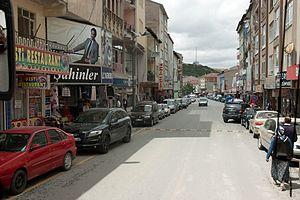
Akdaĝmadeni est une petite sous-préfecture de 24 000 habitants située à 104 km à l'est de la ville de Yozgat en Turquie. Ancienne ville minière, elle possède aussi de vastes étendues de forêts de conifères. Quatre-vingts villages dépendent de son administration. Elle est également la terre natale de Nida Tüfekçi.